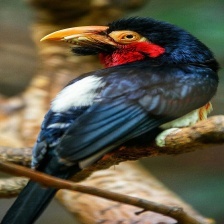
Species: BEARDED BARBET
Scientific name: LYBIUS DUBIUS